Simurghia

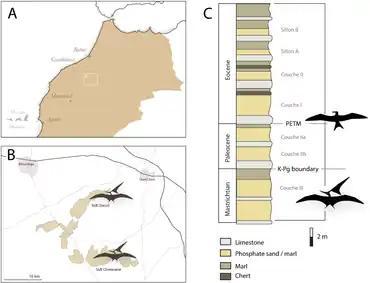
Locality and stratigraphy of the discovery site of "Simurghia".

"Simurghia" was discovered in upper Maastrichtian phosphates located in the Ouled Abdoun Basin of Northern Morocco. This geological formation does not belong to a formation. It is divided into couches, with "Simurghia" being discovered in Couche III. This layer dates back to the latest Maastrichtian, about 1 million years before the extinction event at the end of the Cretaceous. Couche III represents the most diverse marine ecosystem known from the time.